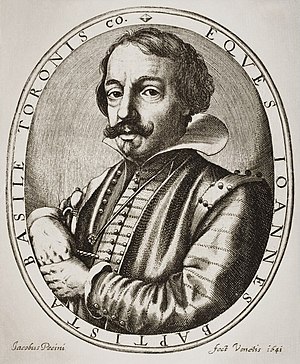
Giambattista Basile
Giambattista Basile var en italiensk poet og eventyr samler.